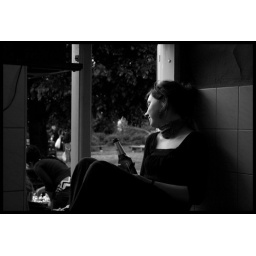
the girl in the window